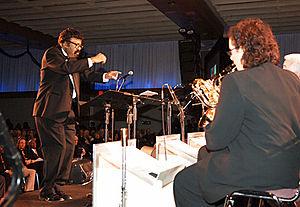
Le NEA Jazz Masters Fellowship est une récompense remise tous les ans depuis 1982 par le National Endowment for the Arts à des musiciens de jazz à la carrière établie en reconnaissance de leur œuvre.